Limeira

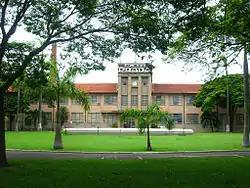
Former Chapéus Prada industrial building, now Limeira City Hall.

Between the 1940s and 1970s, Limeira witnessed the rise of several citrus companies engaged in orange cultivation and orange juice production. These companies catered to both domestic and international markets, including the United States and Europe, contributing to Limeira's reputation as "The City of Orange". Among the prominent players were Citrobrasil (1940) and Citrosuco (1966), which dominated the orange production sector in Limeira. However, the orange industry in Limeira faced a significant setback when the United States implemented protective measures to support its own orange industry in California. This led to a decline in orange production in Limeira. Additionally, the automotive sector gained prominence in Limeira after World War II, with the establishment of companies like 'Freios Varga' (now TRW) in 1945 and 'Rodas Fumagalli' in 1946.